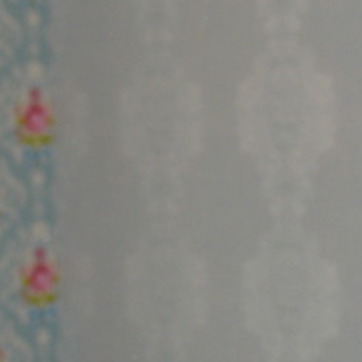
Material: wallpaper